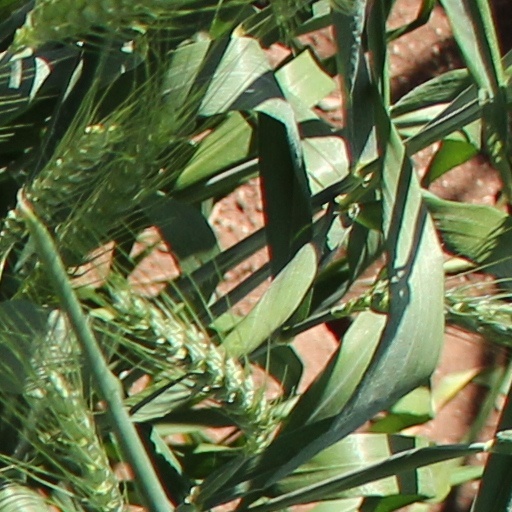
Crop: wheat